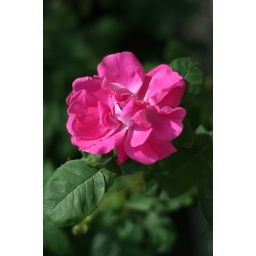
The pink rose bush by the garden hose.